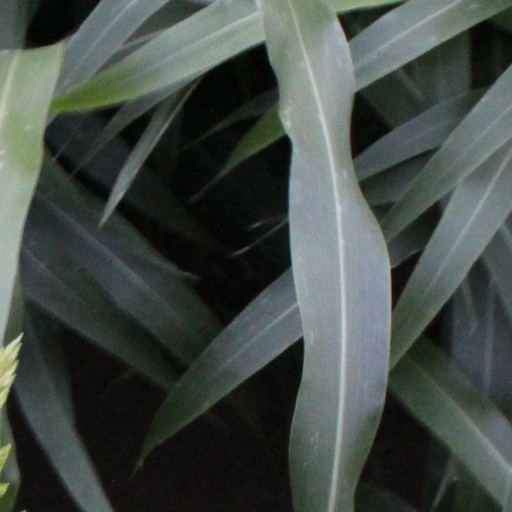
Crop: sorghum